Brain–computer interface

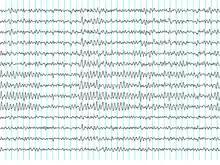
Recordings of brainwaves produced by an electroencephalogram

Challenges existing in the area of material science are central to the design of invasive BCIs. Variations in signal quality over time have been commonly observed with implantable microelectrodes. Optimal material and mechanical characteristics for long term signal stability in invasive BCIs has been an active area of research. It has been proposed that the formation of glial scarring, secondary to damage at the electrode-tissue interface, is likely responsible for electrode failure and reduced recording performance. Research has suggested that blood-brain barrier leakage, either at the time of insertion or over time, may be responsible for the inflammatory and glial reaction to chronic microelectrodes implanted in the brain. As a result, flexible and tissue-like designs have been researched and developed to minimize foreign-body reaction by means of matching the Young's modulus of the electrode closer to that of brain tissue.